Carlingford railway line

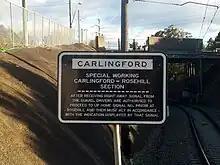

The Carlingford line branched off the Western line at Clyde heading north and crossing Parramatta Road via a level crossing, before passing under the M4 Western Motorway to Rosehill station. It was a double track line to this point.